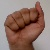
The image shows a hand gesture representing the letter 'A' in Indian Sign Language.